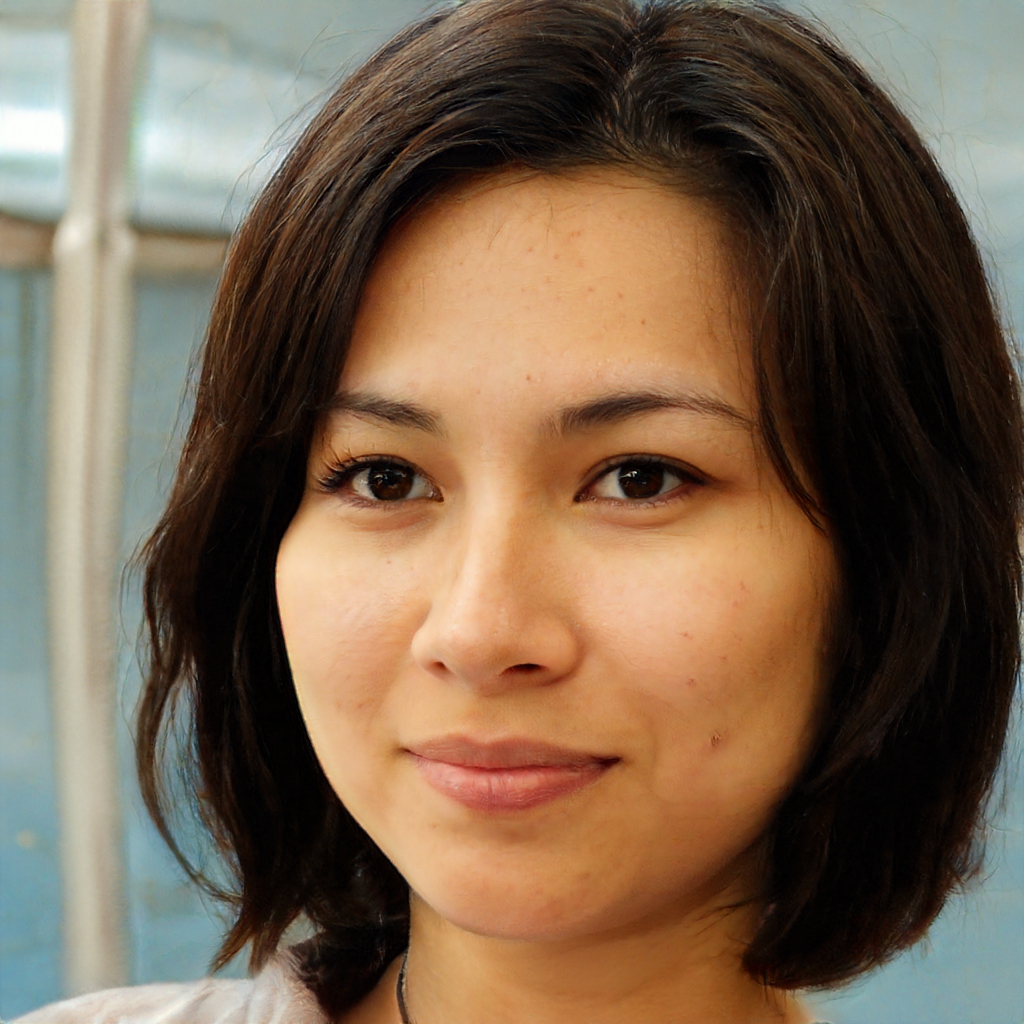
Label: Colored